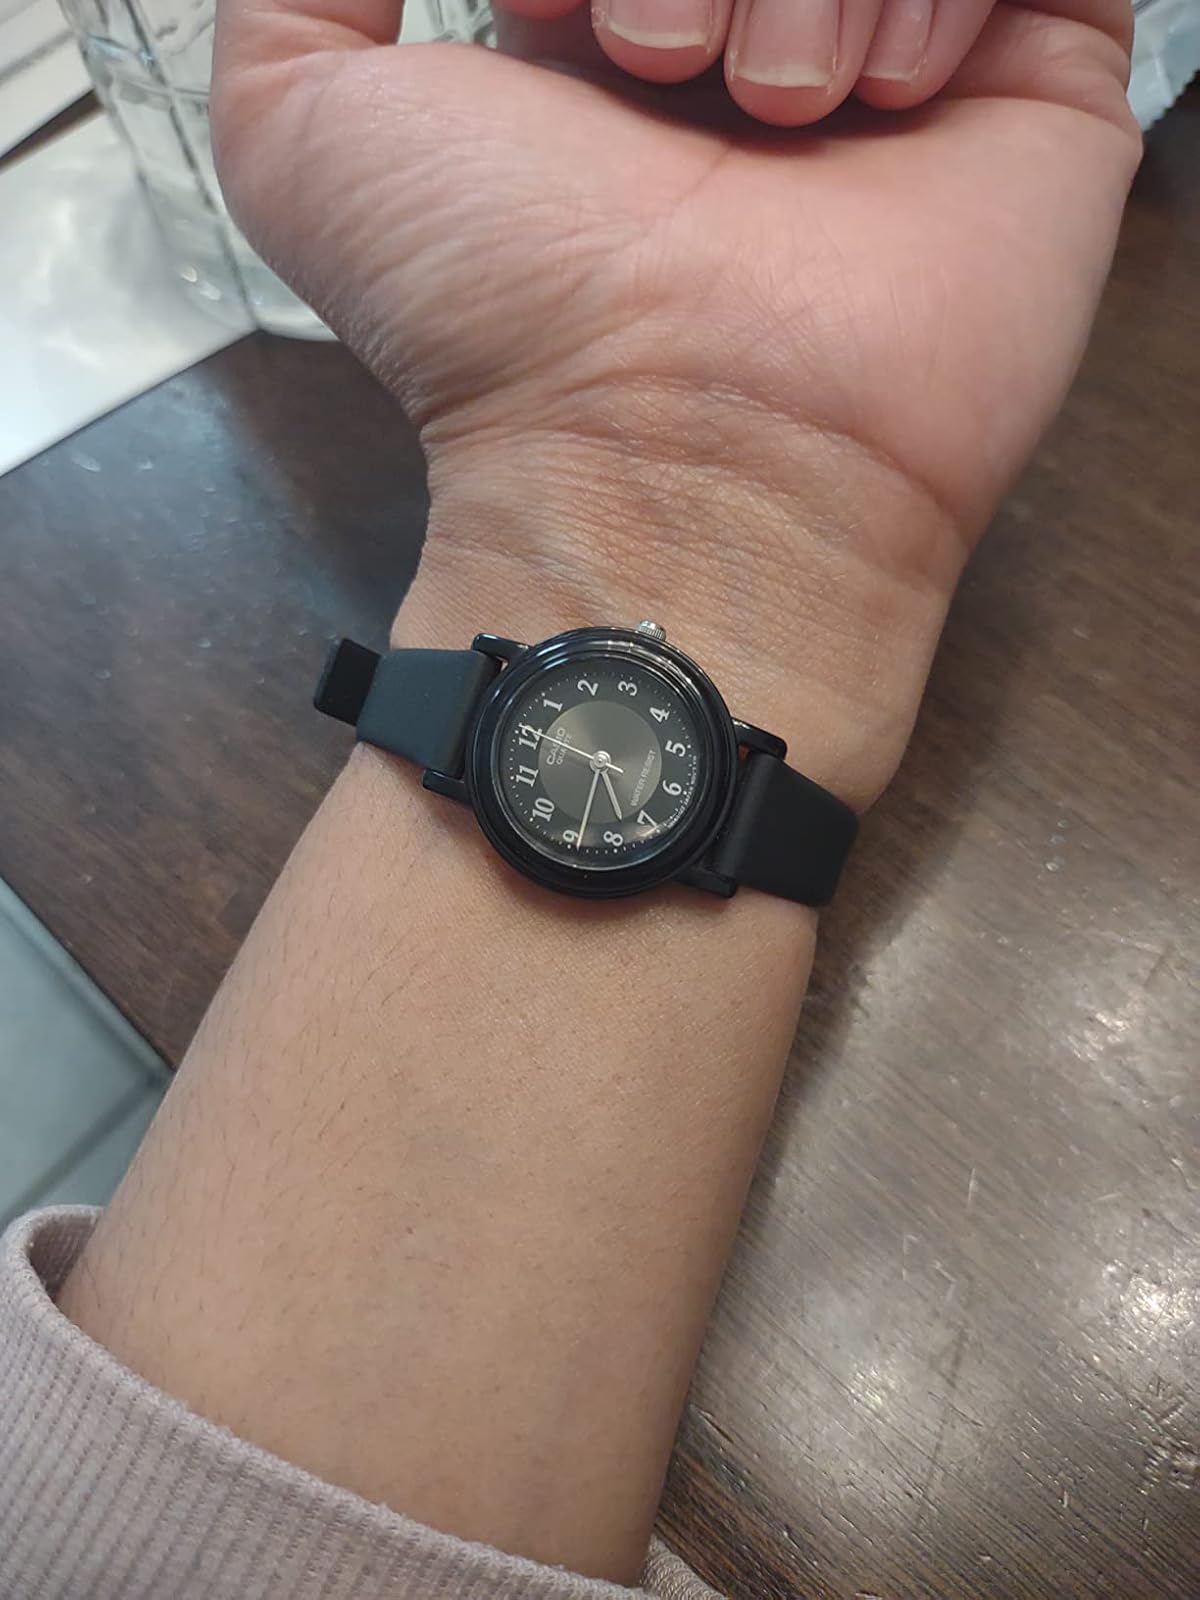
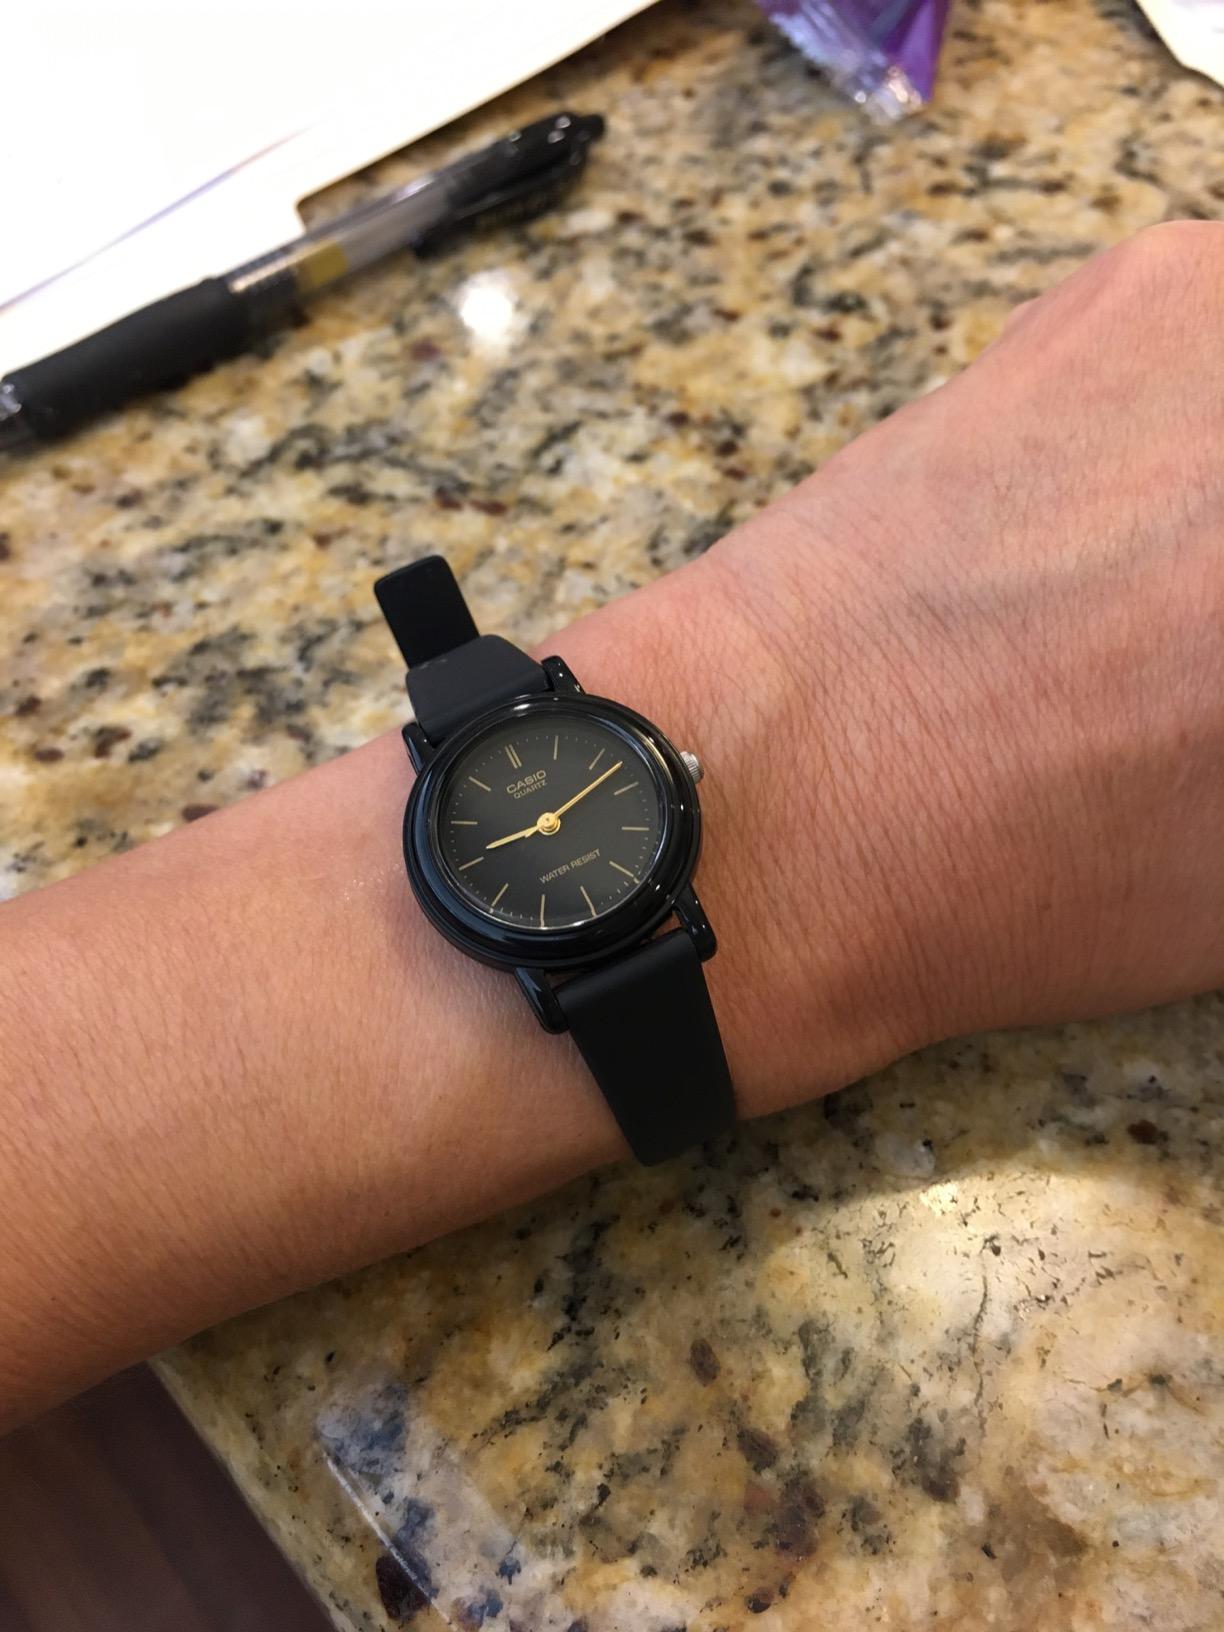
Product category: accessories_watch
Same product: no